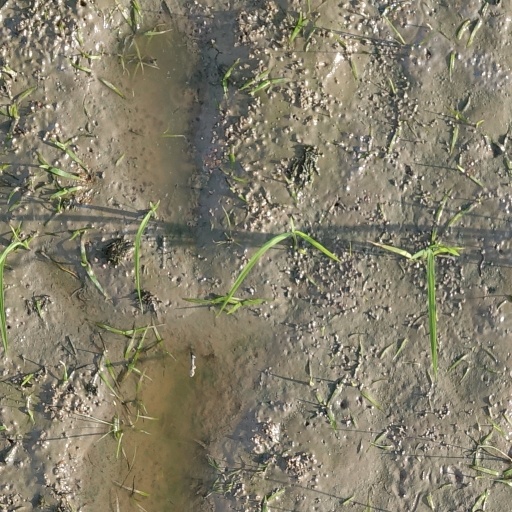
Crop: rice